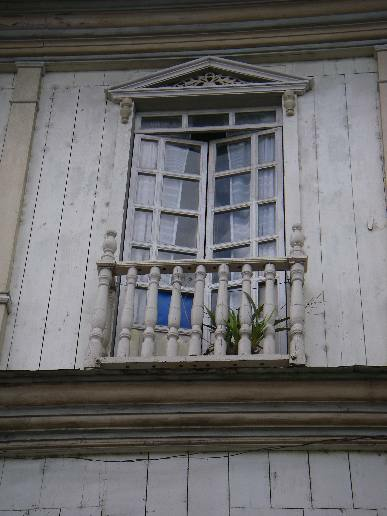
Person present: No